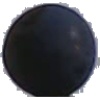
Label: blue_grape